The Oxford Murders (film)

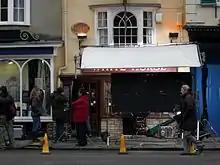
Filming at the White Horse pub, Oxford, 22 March 2007.

The film is a Spanish-British-French production directed by Spanish Álex de la Iglesia. Before the confirmation of Elijah Wood in the film, Mexican actor Gael García Bernal had been considered for the role of the mathematics student. There were some weeks of speculation on who would play the lead. On 26 December 2006, Tornasol Films announced that Wood was cast in the lead role. De la Iglesia commented that he convinced Wood to accept the role for the script. De la Iglesia also praised Wood: "I'm delighted to work with Elijah, who undoubtedly has the most powerful eyes in the industry and who is perfect for the part".